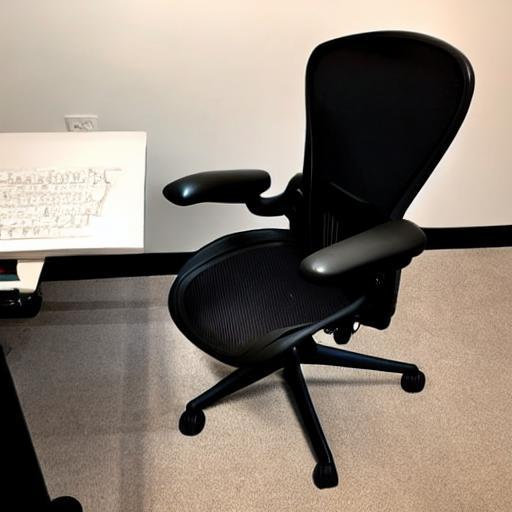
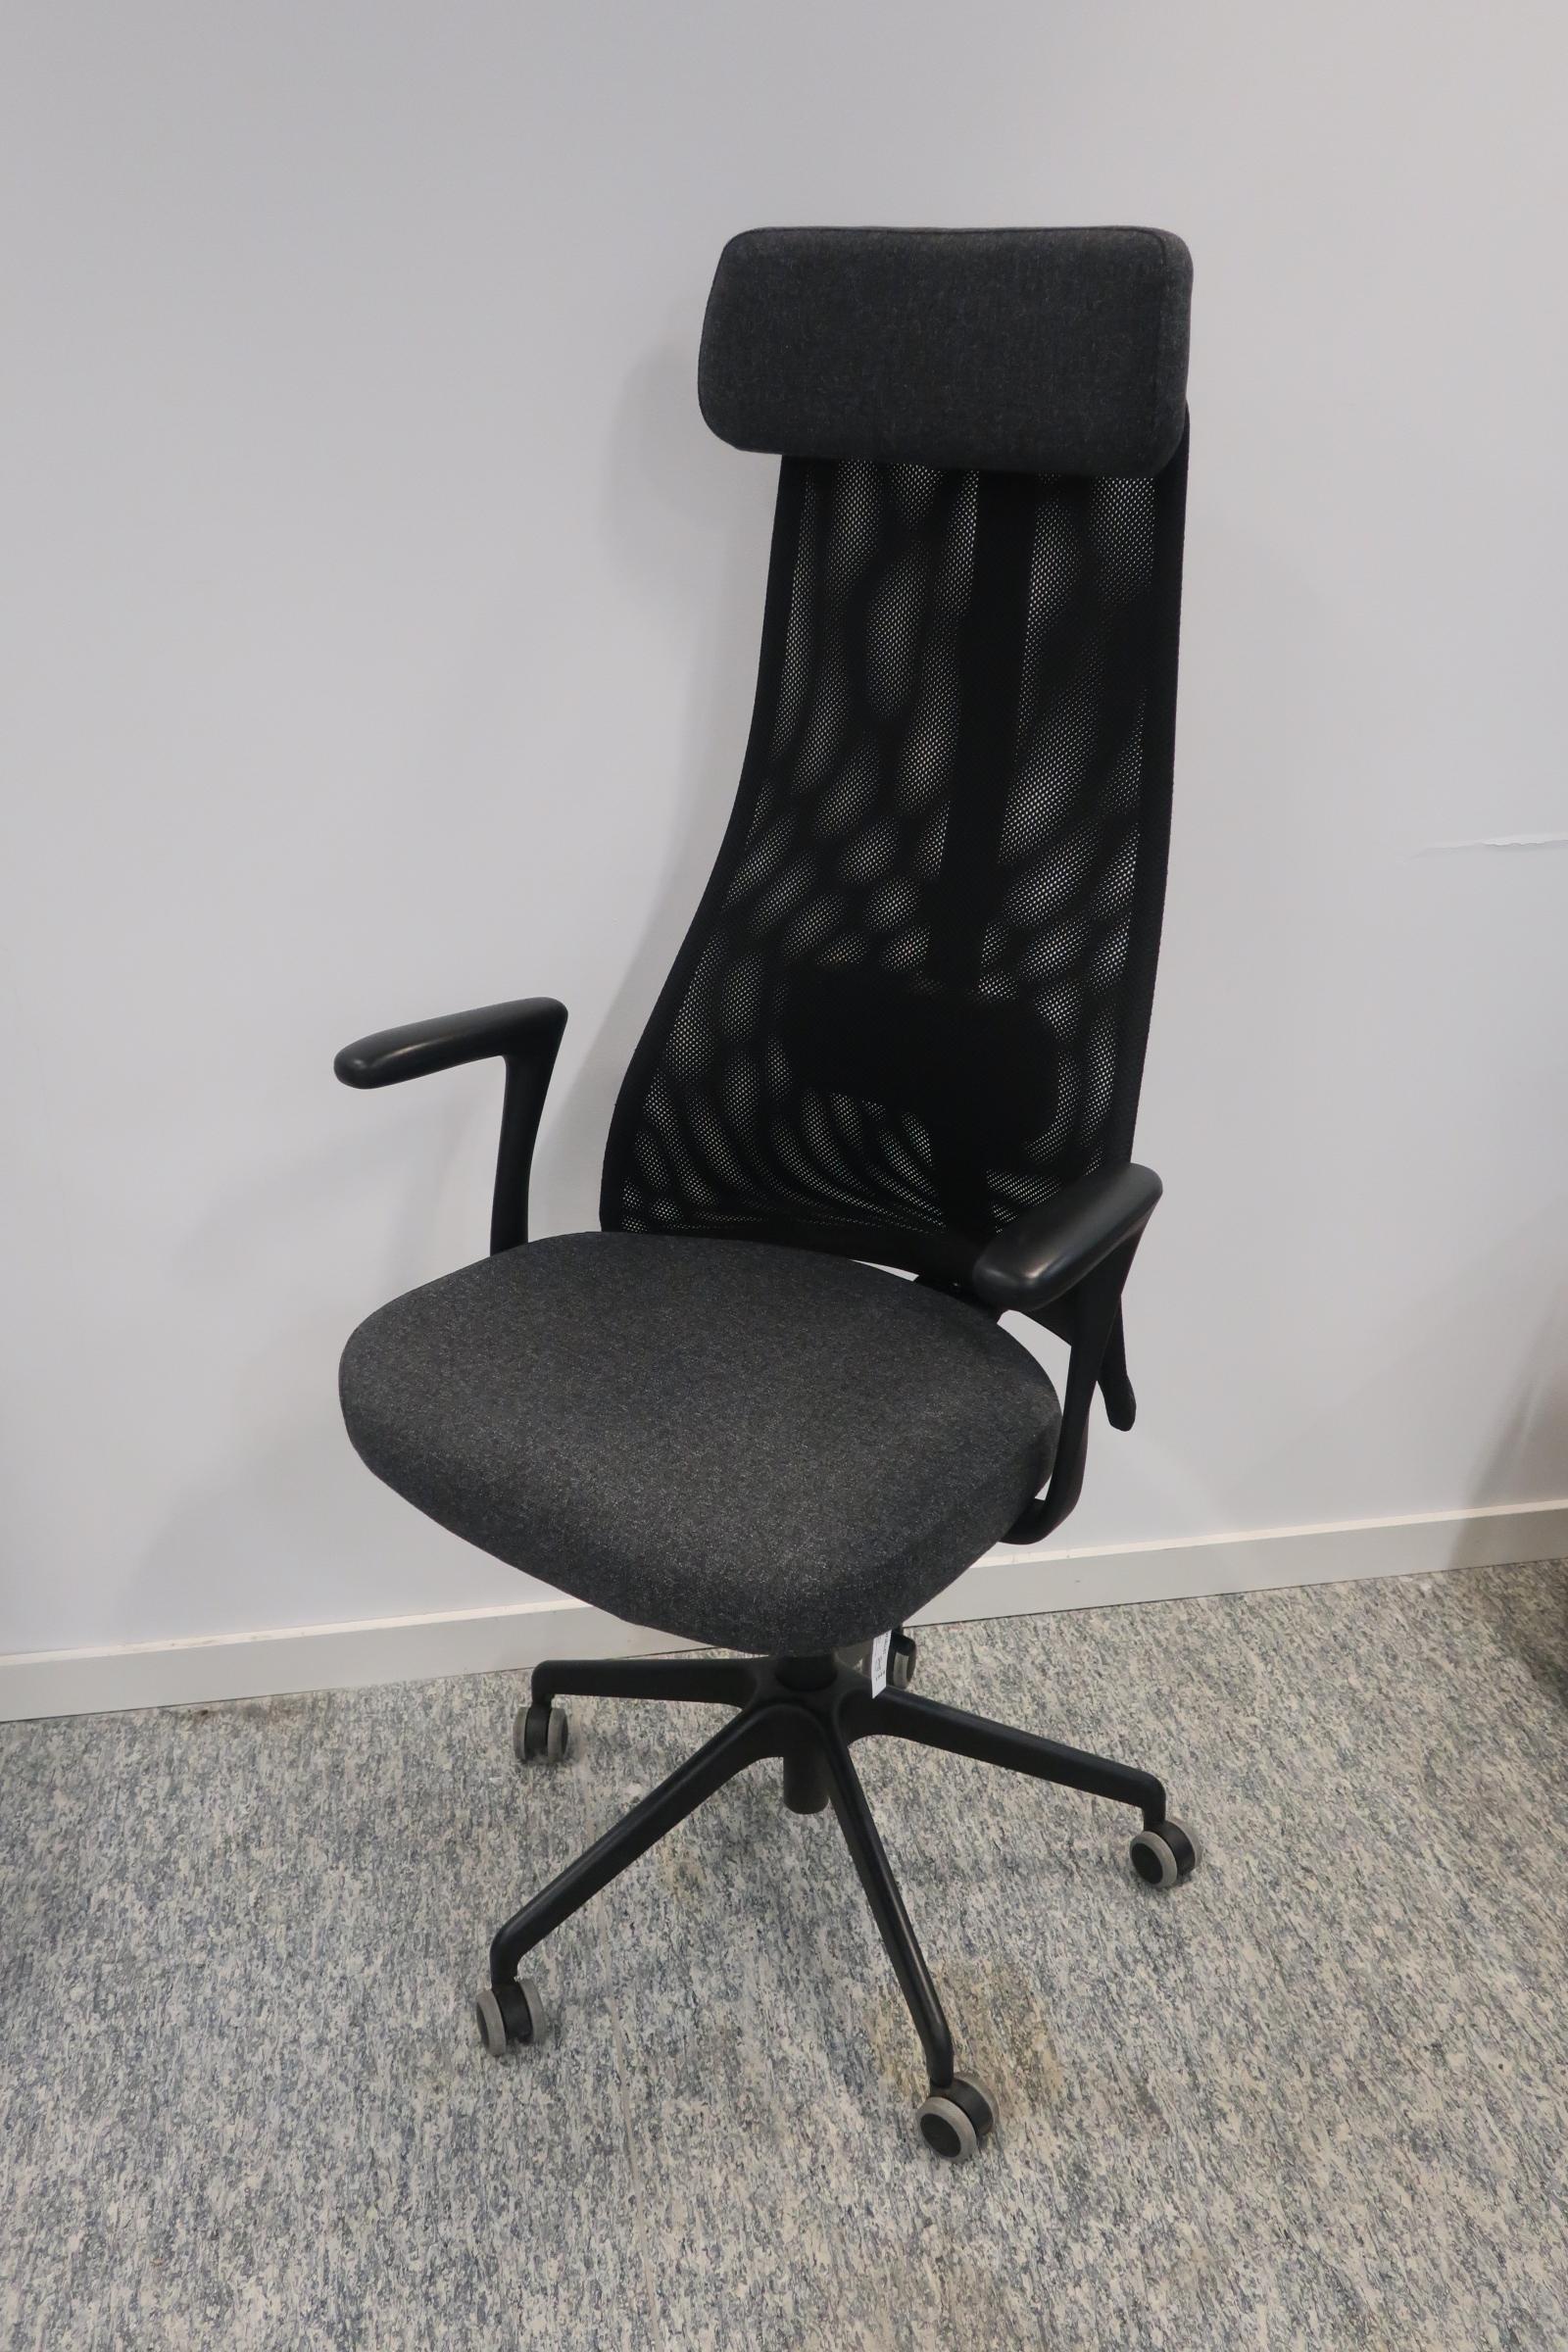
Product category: items_chair
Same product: no